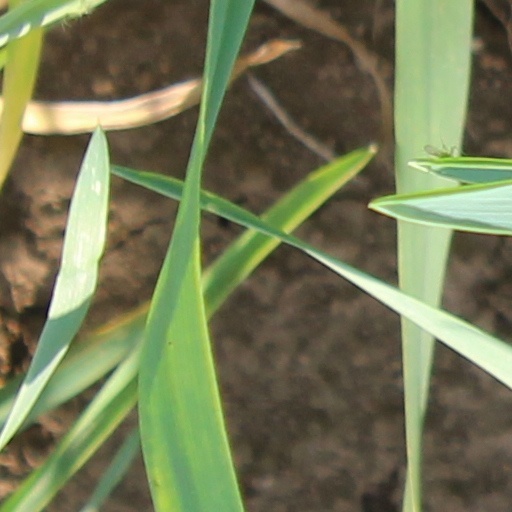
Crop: wheat